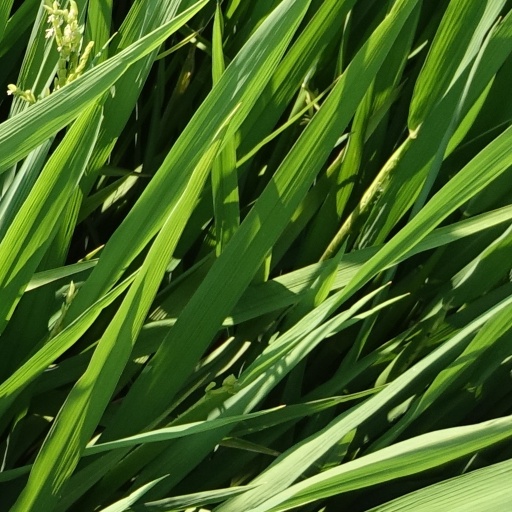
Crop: rice